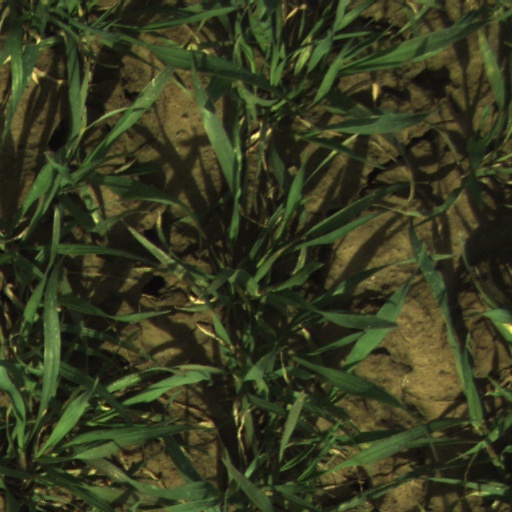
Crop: wheat